Joseon

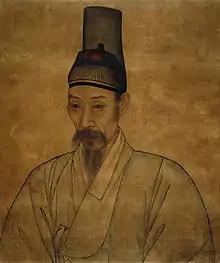
Male dress of a Seonbi. A portrait painted by Yi Jae-gwan (1783–1837).

During the Late Joseon, the Confucian ideals of propriety and "filial piety" gradually came to be equated with a strict observance of a complex social hierarchy, with many fine gradations. By the early 18th century, the social critic Yi Chung-hwan (1690–1756) sarcastically complained that "[W]ith so many different ranks and grades separating people from one another, people tend not to have a very large circle of friends." But, even as Yi wrote, the informal social distinctions of the Early Joseon were being reinforced by legal discrimination, such as Sumptuary law regulation of the dress of different social groups, and laws restricting inheritance and property ownership by women. Precisely because of the tenets of the Confucian "Classic of Filial Piety", the adult male practice of Joseon prescribed to keep both hair and beard, in contrast to the Japanese Tokugawa period.